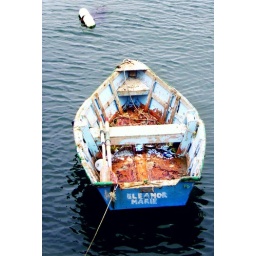
Perhaps the water is a bit too blue in this edit.